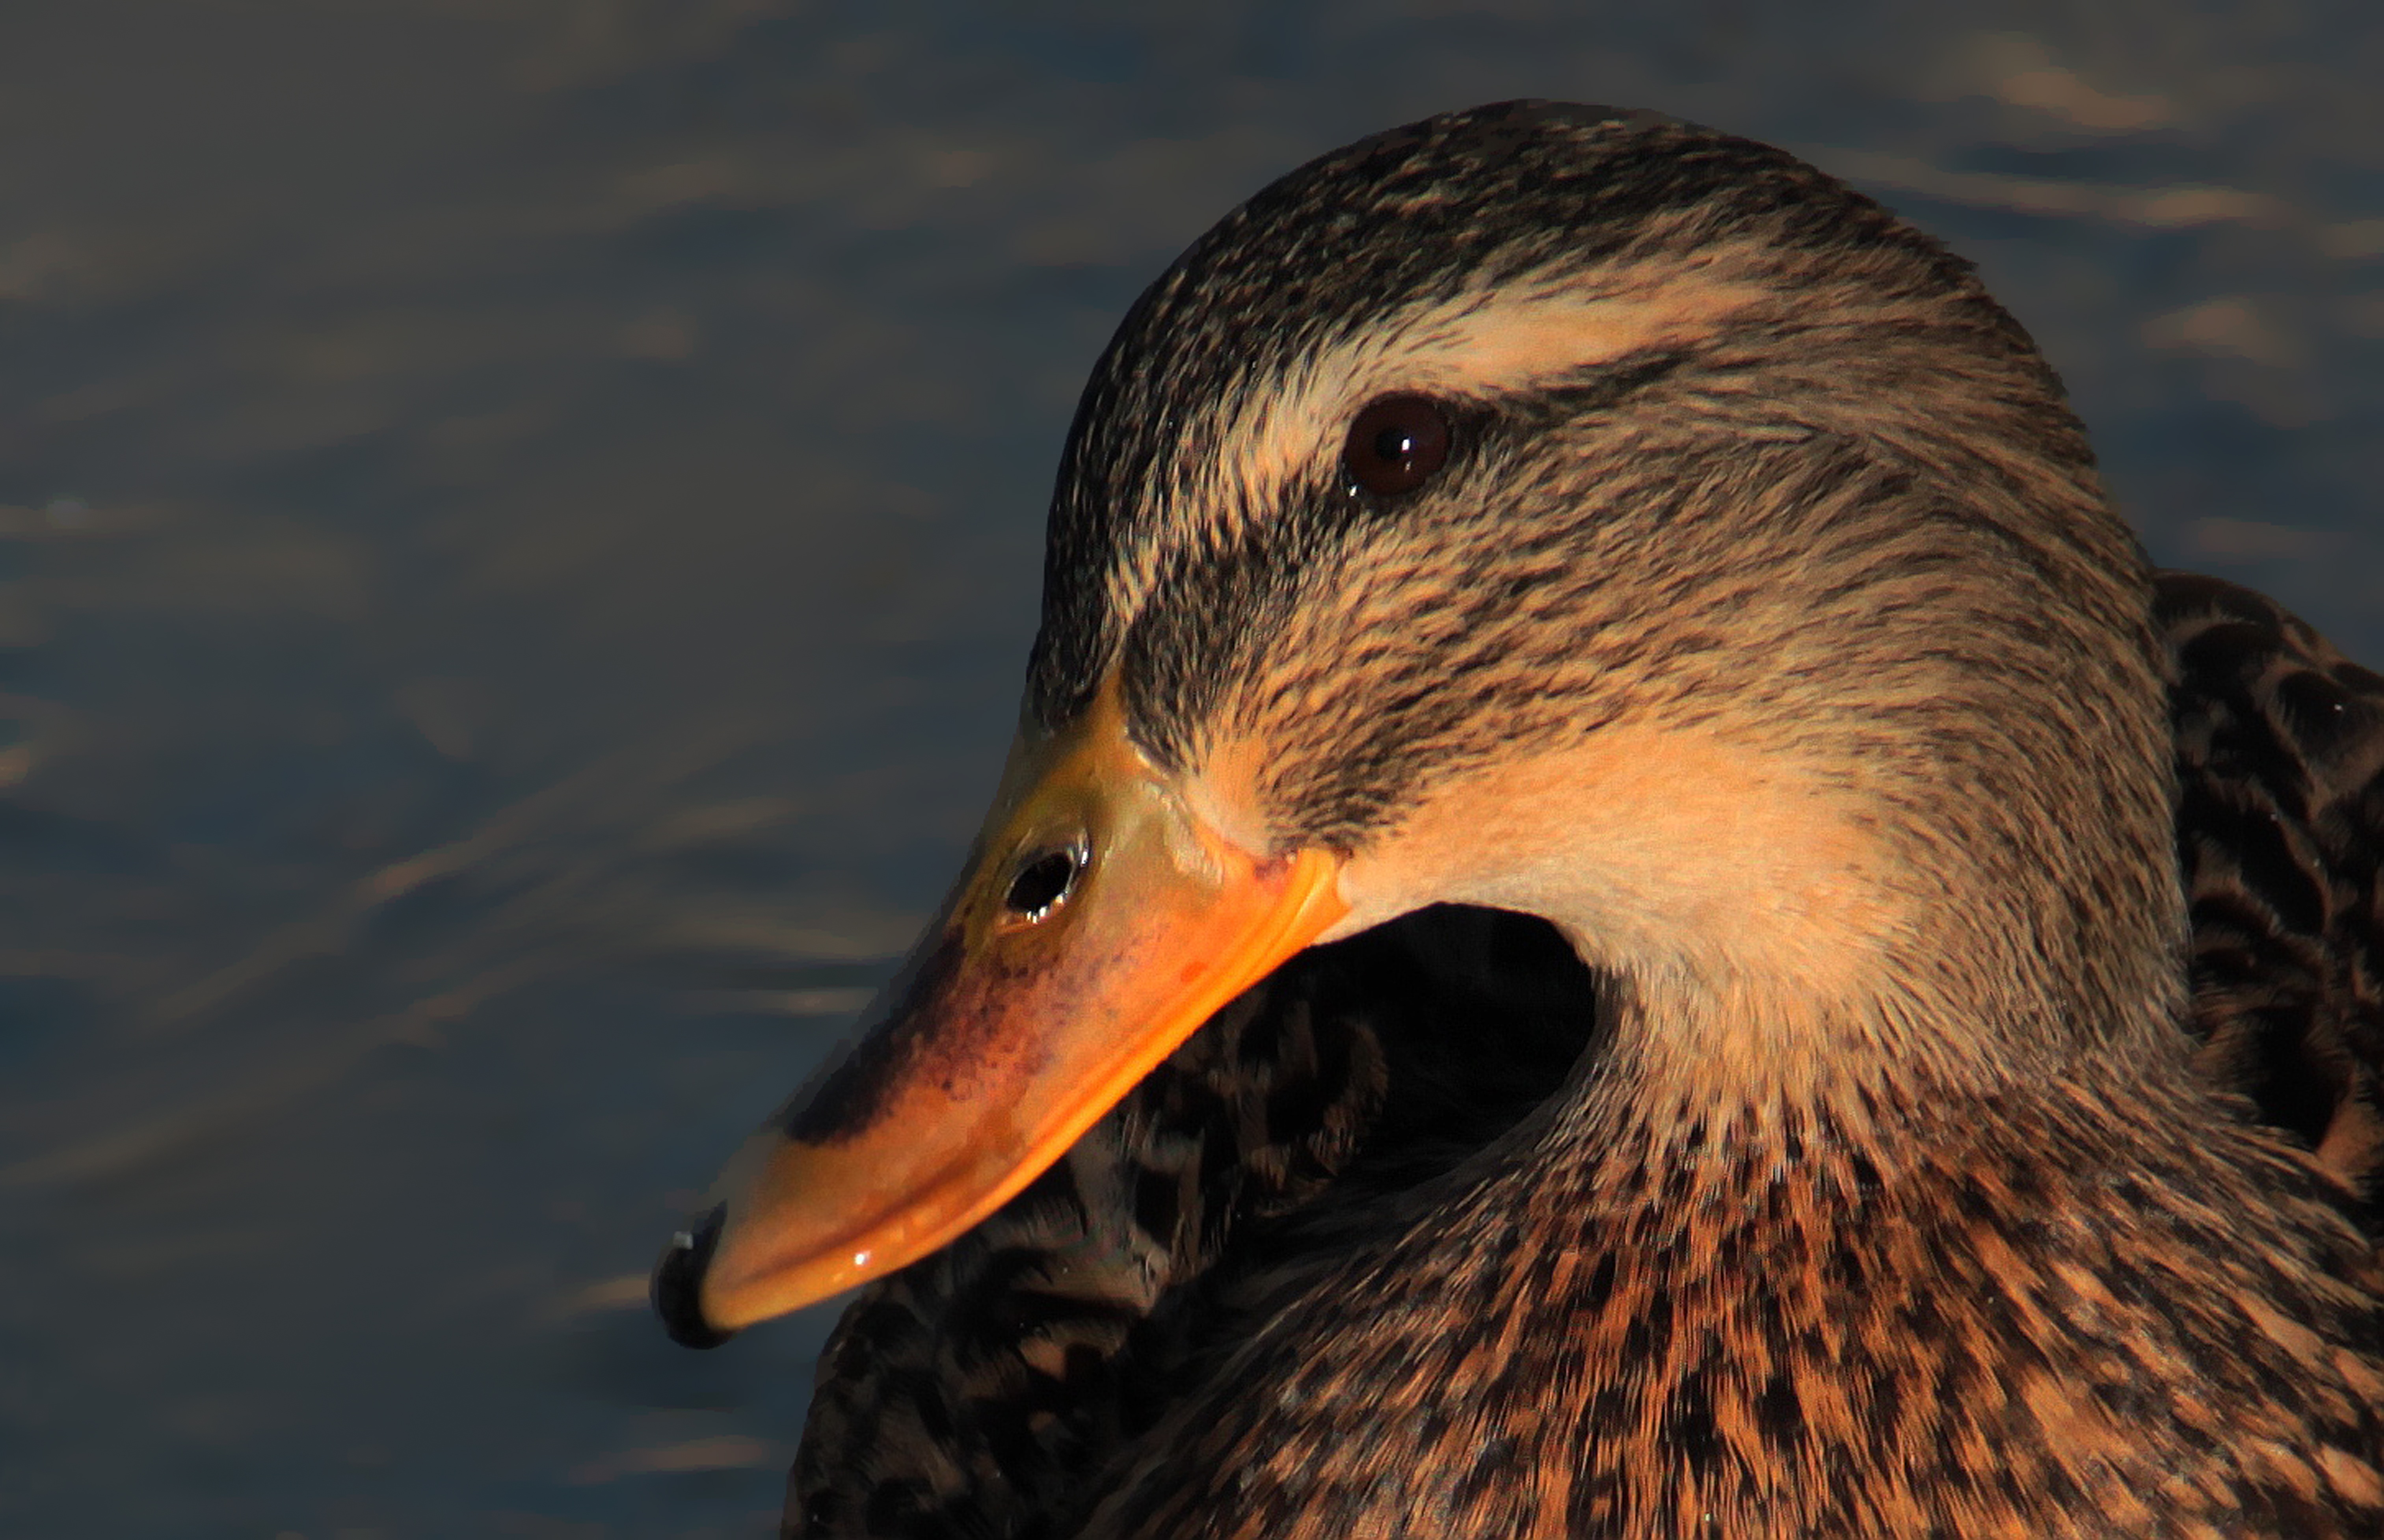
water, nature, bird, wing, sunset, female, wildlife, reflection, beak, fauna, close up, duck, animals, vertebrate, waterfowl, water bird, mallard, mergus, ducks geese and swans, seaduck